Surfer Joe Summer Festival

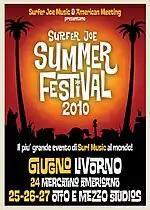
2010 Poster by Fred Lammers

"Location:" Fortezza Vecchia Livorno, Livorno